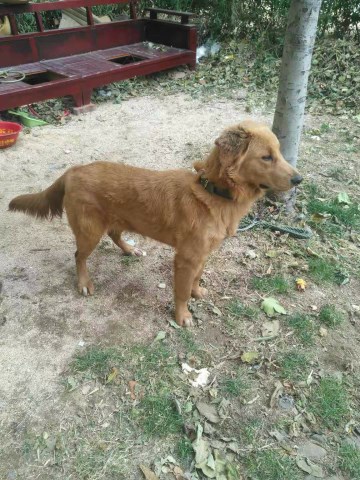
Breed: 5355-n000126-golden_retriever